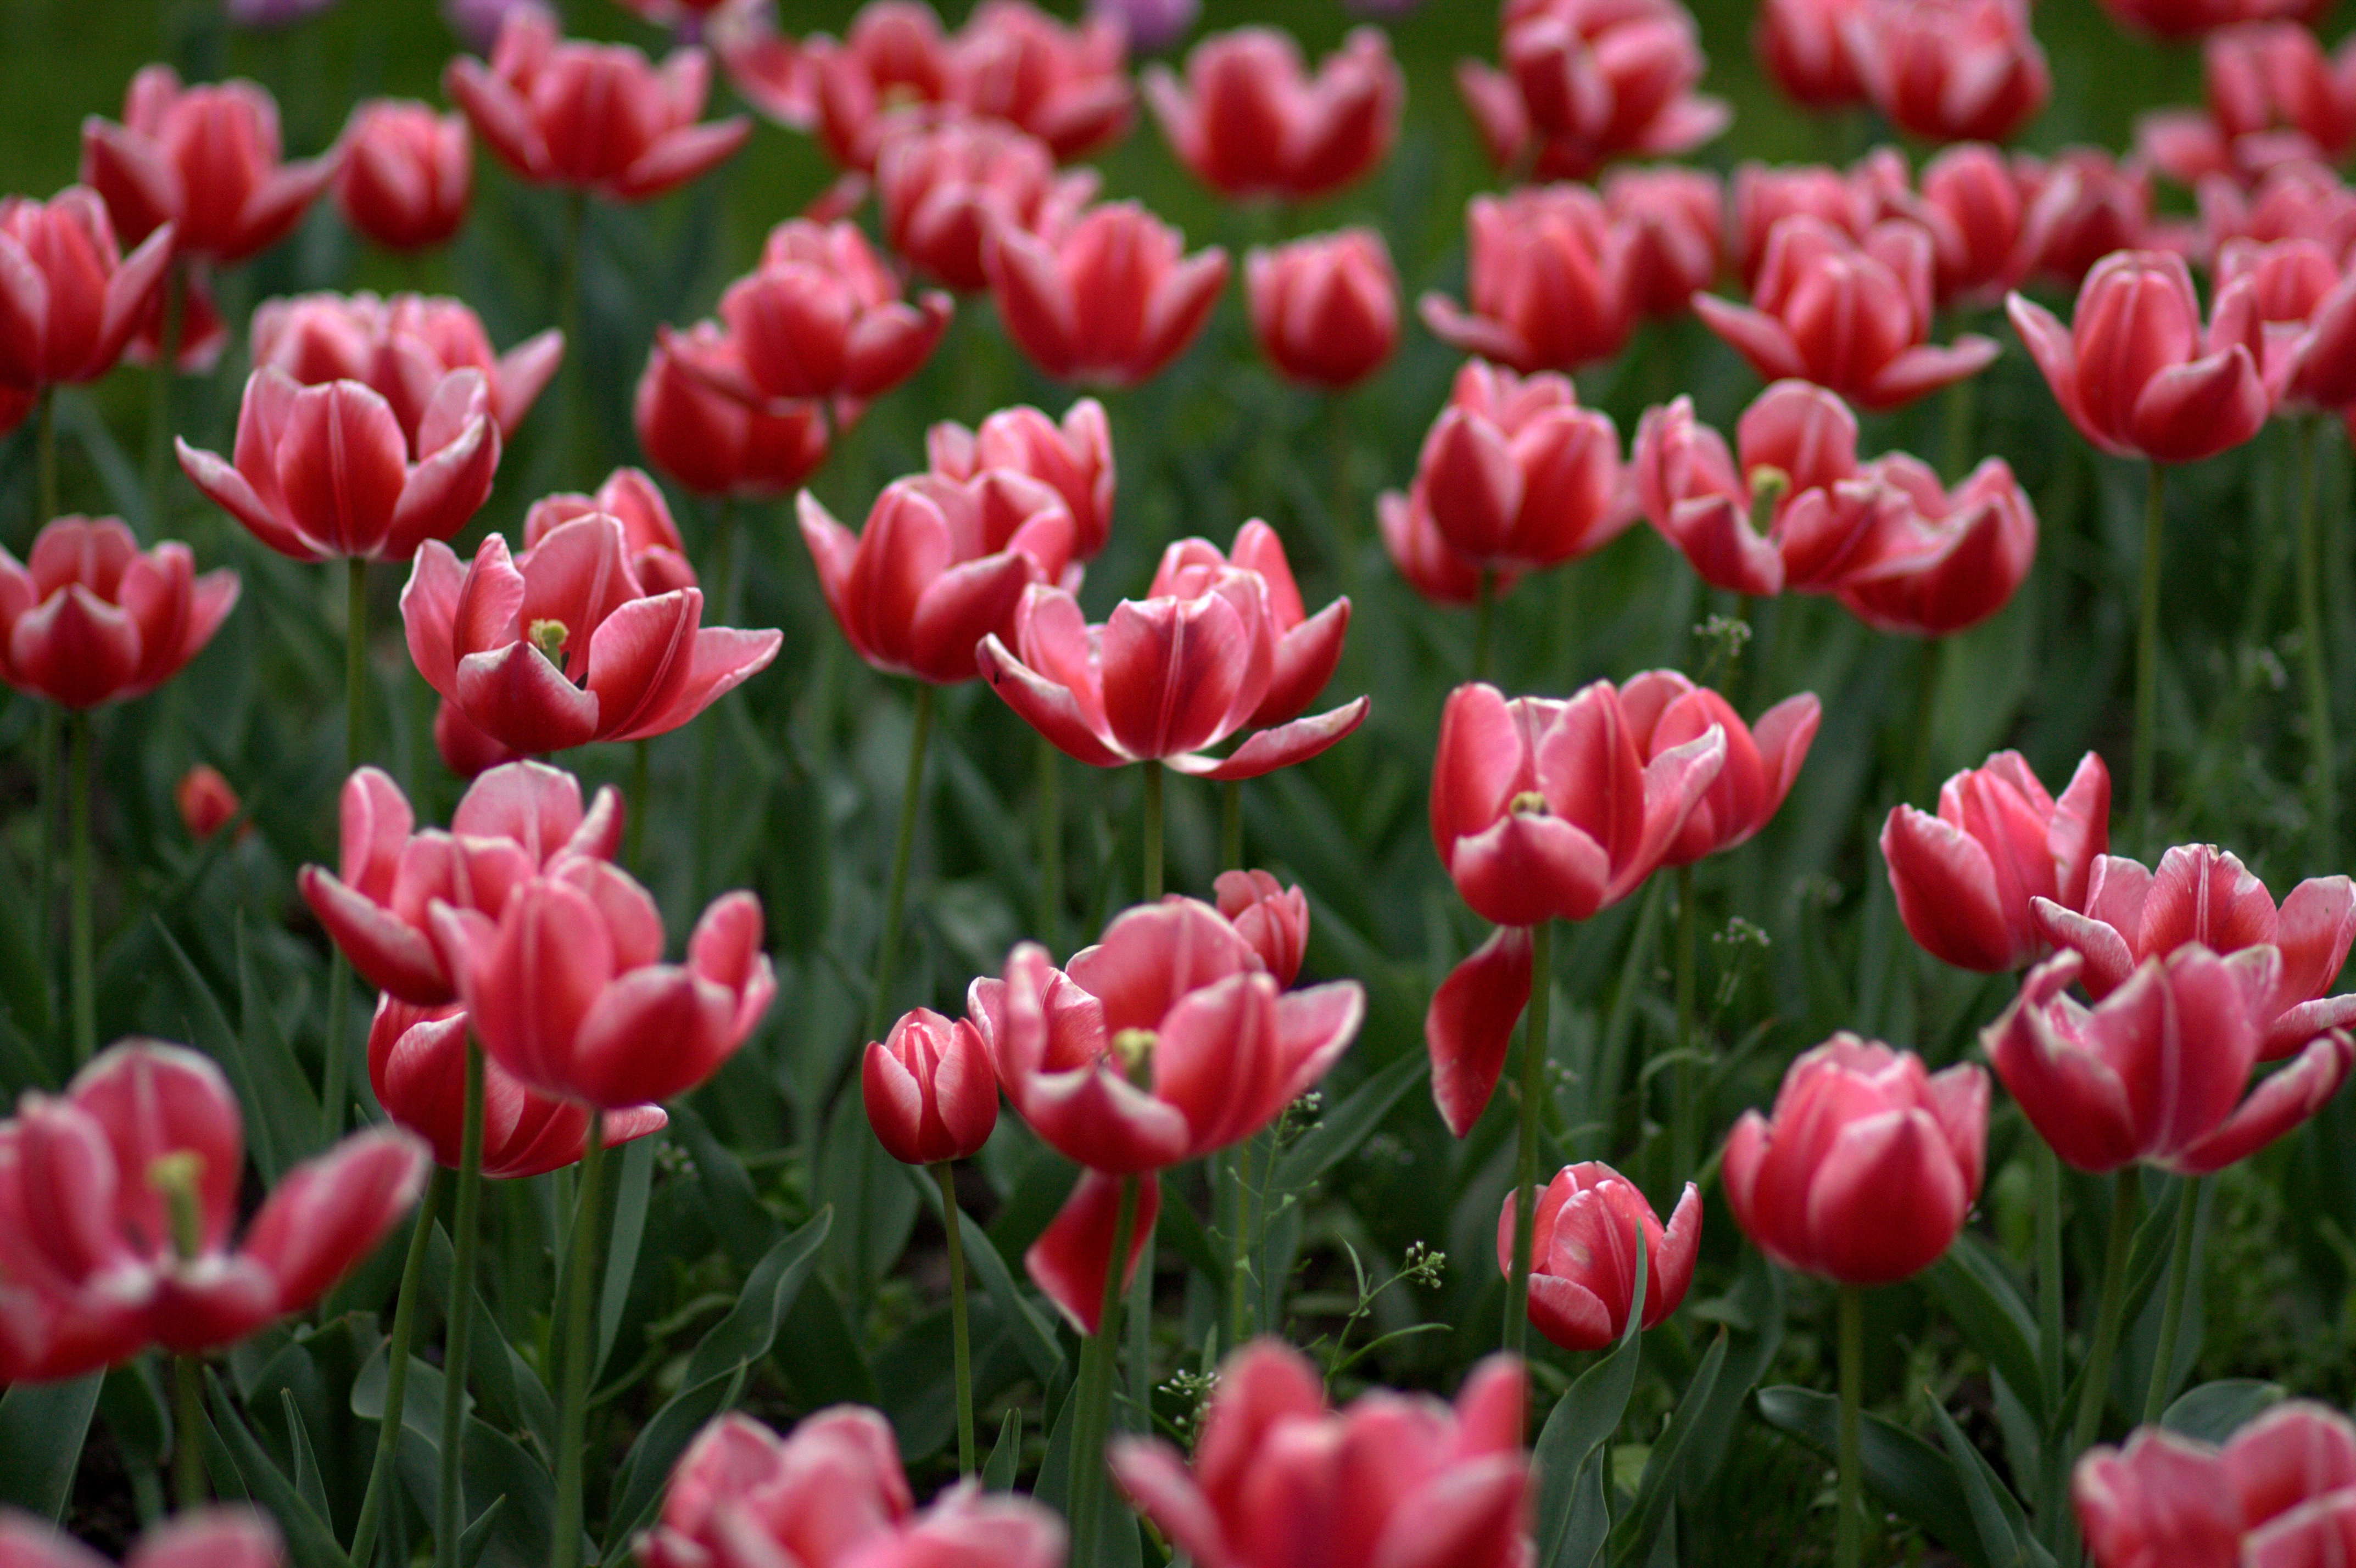
plant, flower, petal, tulip, spring, flowers, coloring, beauty, tulips, supplies, flowering plant, lily family, land plant